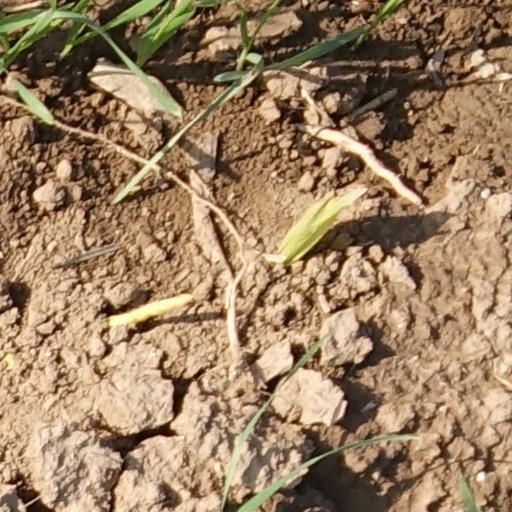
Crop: wheat